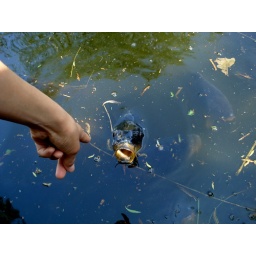
Huge fish in water